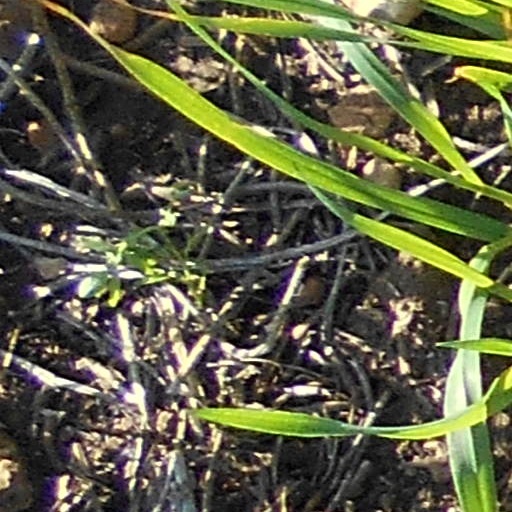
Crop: wheat